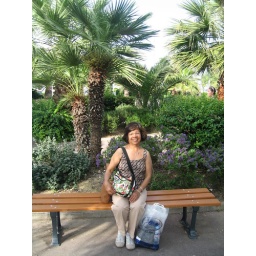
My mom in Antibes...and her new pair of shoes in the shopping bag